Western Springs Reserve

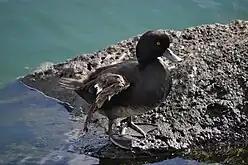
A New Zealand scaup seen at Western Springs

Waterfowl, such as swans, pūkeko and ducks make up a significant proportion of the visible wildlife of the park. While birdfeeding has historically been a large draw for the public to come to the park, this behaviour is being discouraged due to the negative effects this has on the environment.